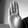
ASL letter: B